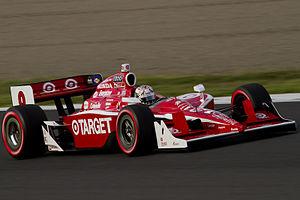
Scott Dixon est un pilote automobile néo-zélandais né le 22 juillet 1980 à Brisbane. Il évolue depuis 2003 dans le championnat IndyCar Series, dont il a été couronné à cinq reprises, lors de ses débuts en 2003, puis en 2008, 2013, 2015 et 2018. Il a également remporté les 500 miles d'Indianapolis en 2008.